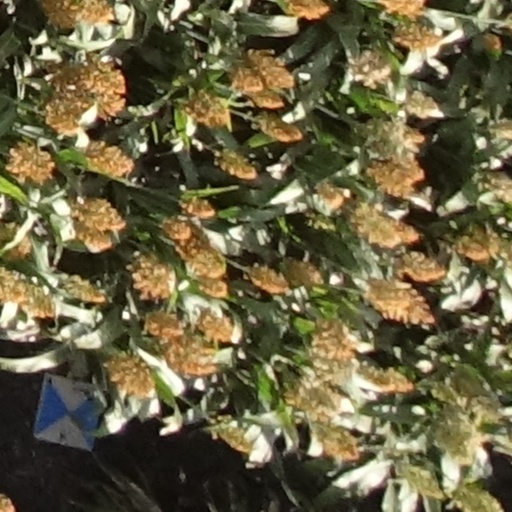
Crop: sorghum